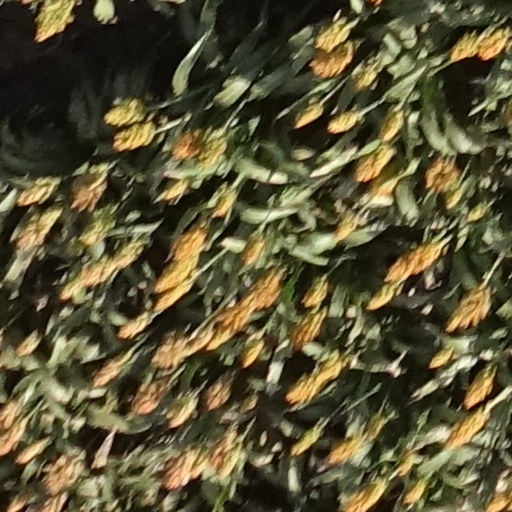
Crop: sorghum